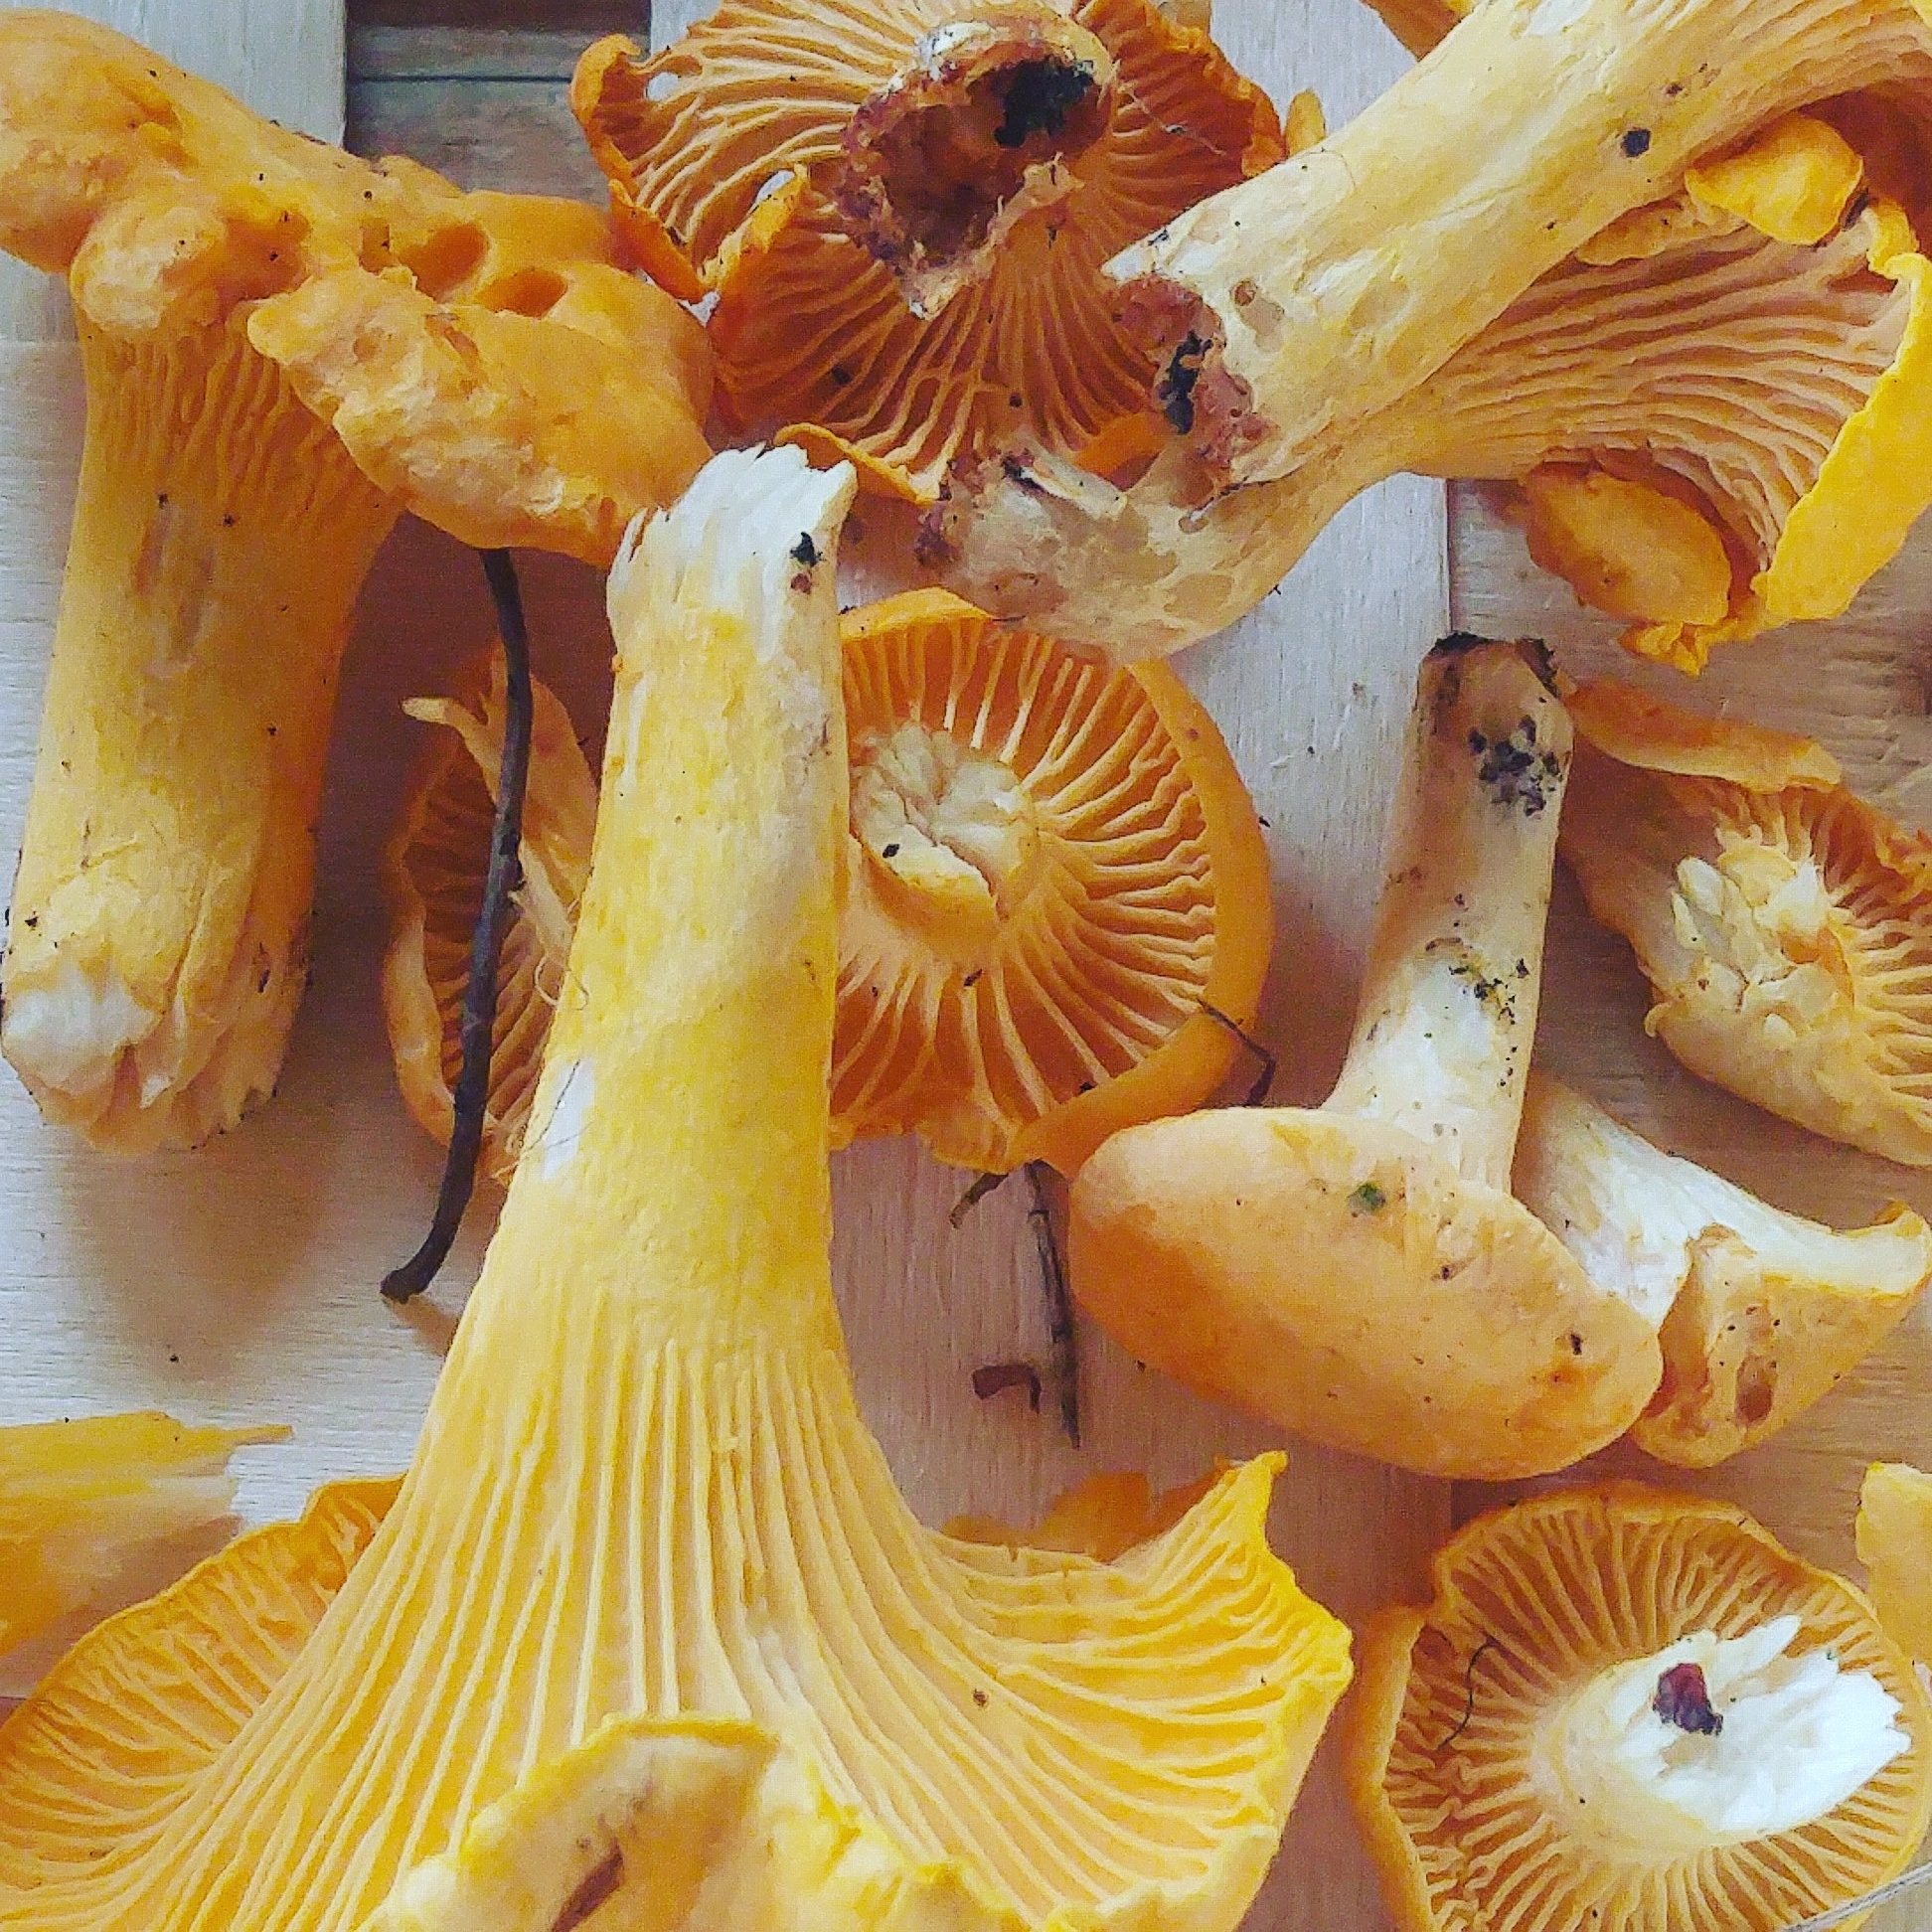
flower, orange, food, produce, natural, fresh, mushroom, yellow, delicious, mushrooms, edible, jackfruit, chanterelle, oyster mushroom, edible mushroom, medicinal mushroom, pleurotus eryngii